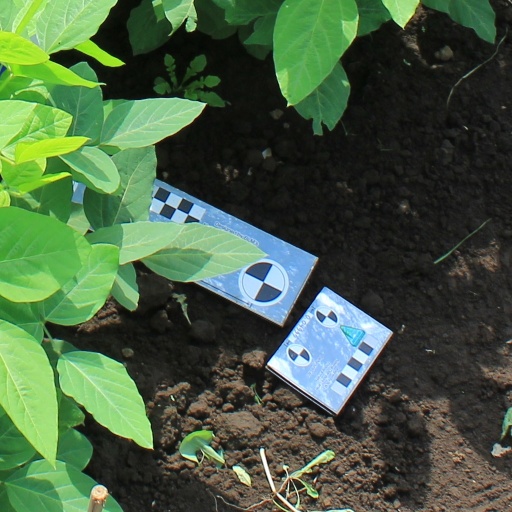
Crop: soybean